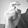
ASL letter: X